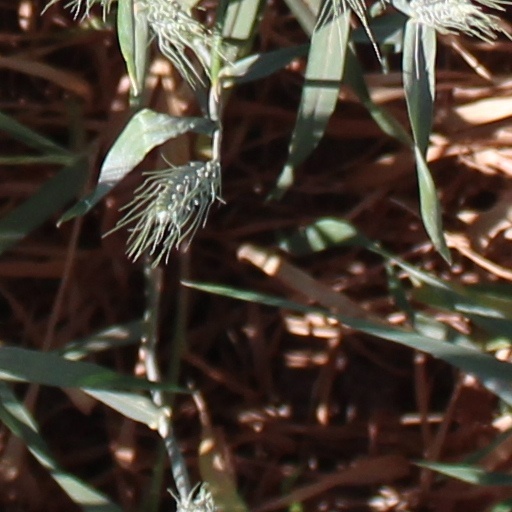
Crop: wheat